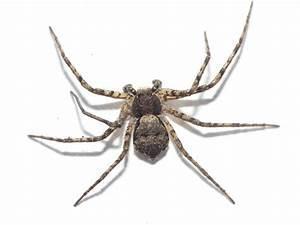
spider